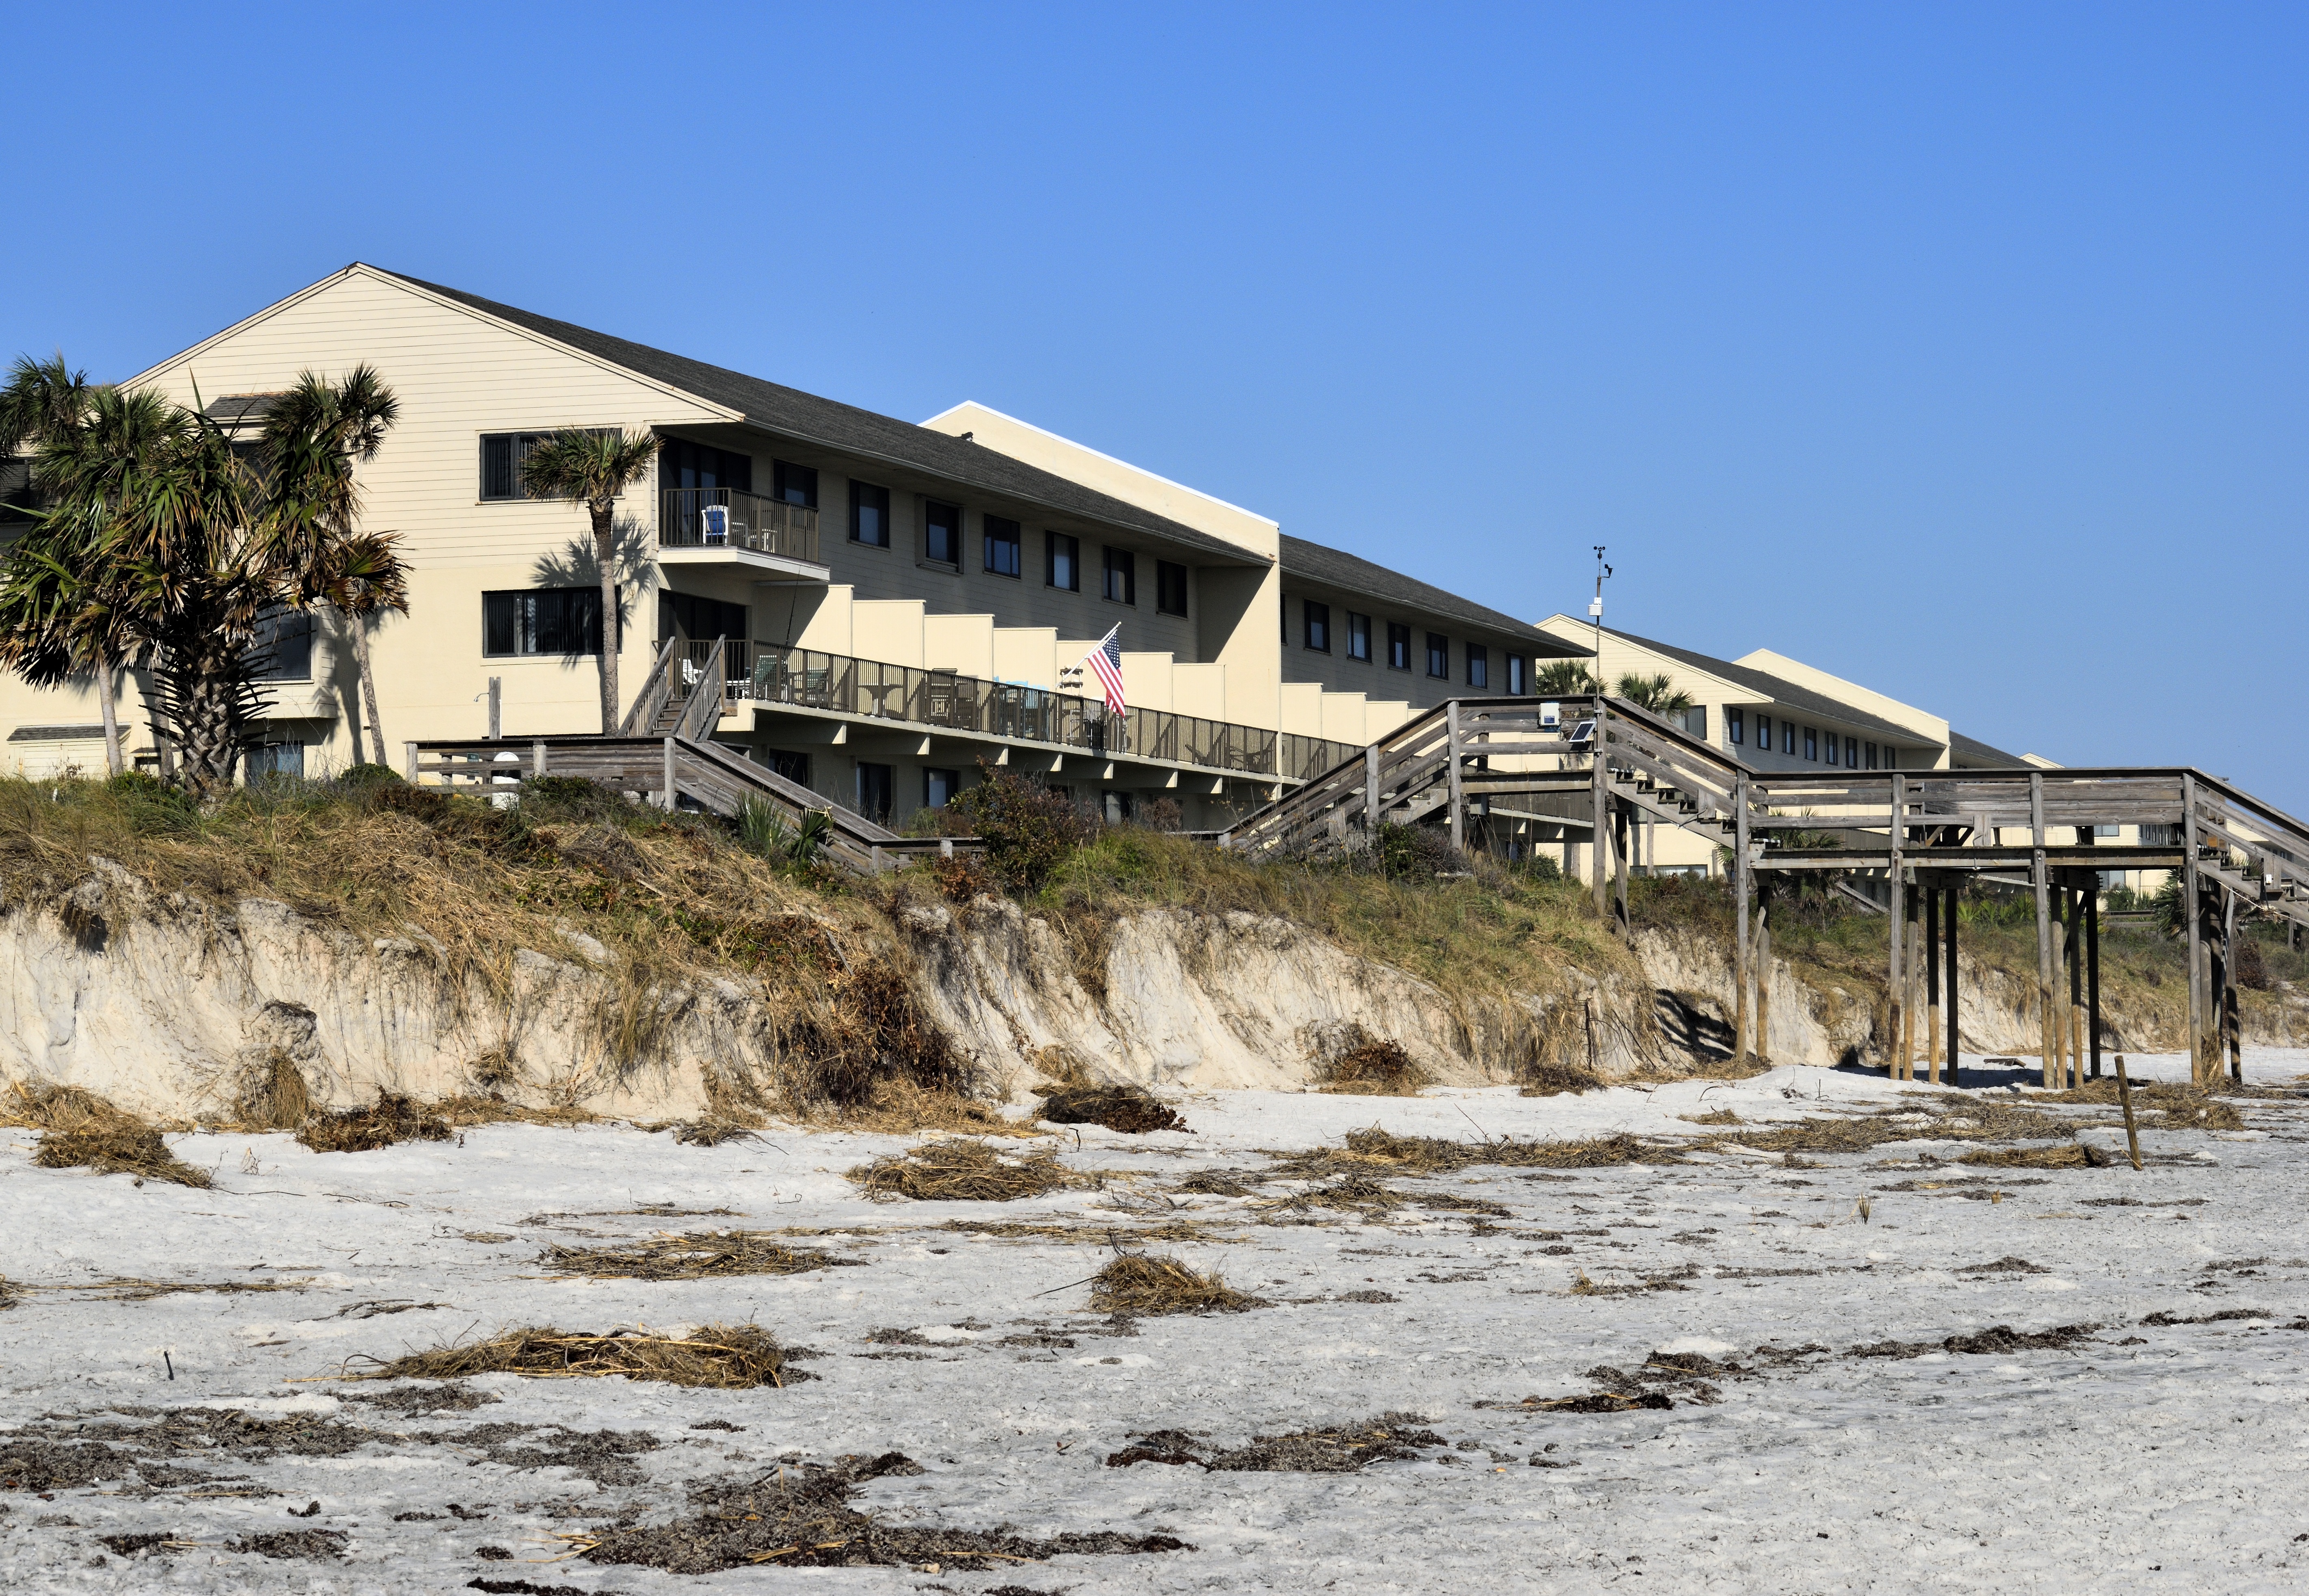
beach, landscape, sea, coast, nature, sand, ocean, sky, transport, shack, environment, tropical, natural, weather, erode, erosion, dunes, storms, marine, destruction, damage, seagrass, florida, tidal, st augustine, atlantic ocean, hurricane matthew, beach erosion, eroding